Raffy Tima

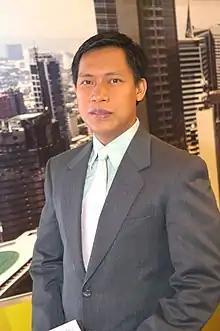
Tima on the set of "Balitanghali"

Rufino Dompao Tima Jr. (born January 7, 1975), better known as Raffy Tima, is a Filipino journalist, producer and presenter. He is currently working in GMA Network and its affiliate, GMA News TV (now GTV), he spanned over 23 years since the working of his current network.